Indianapolis Monumental Marathon

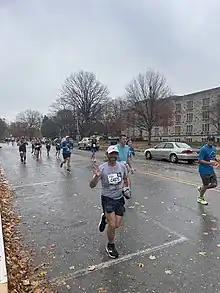
Runners on the Monumental Marathon course at Butler University.

The 2020 in-person edition of the race was cancelled due to the coronavirus pandemic, with all registrants given the option of running the race virtually or transferring their entry to 2021. An e-mail address was provided for registrants to request a refund, without any additional details regarding a refund policy.